Cyclone Ivan

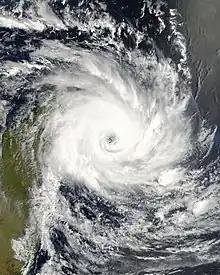
Intense Tropical Cyclone Ivan near peak strength on 16 February

Intense Tropical Cyclone Ivan was a powerful tropical cyclone that struck Madagascar in February 2008. Forming from a persistent area of convection on 7 February, Ivan initially tracked southeastward, before looping to the west-southwest. Encountering favourable conditions, it strengthened to attain peak winds on 17 February before striking northeastern Madagascar. It degenerated into a remnant low pressure area as it crossed the island, and briefly re-organized into a weak tropical depression before dissipating on 22 February.